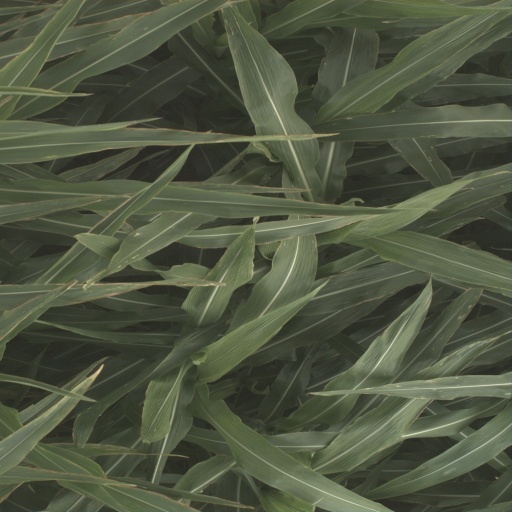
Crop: sorghum